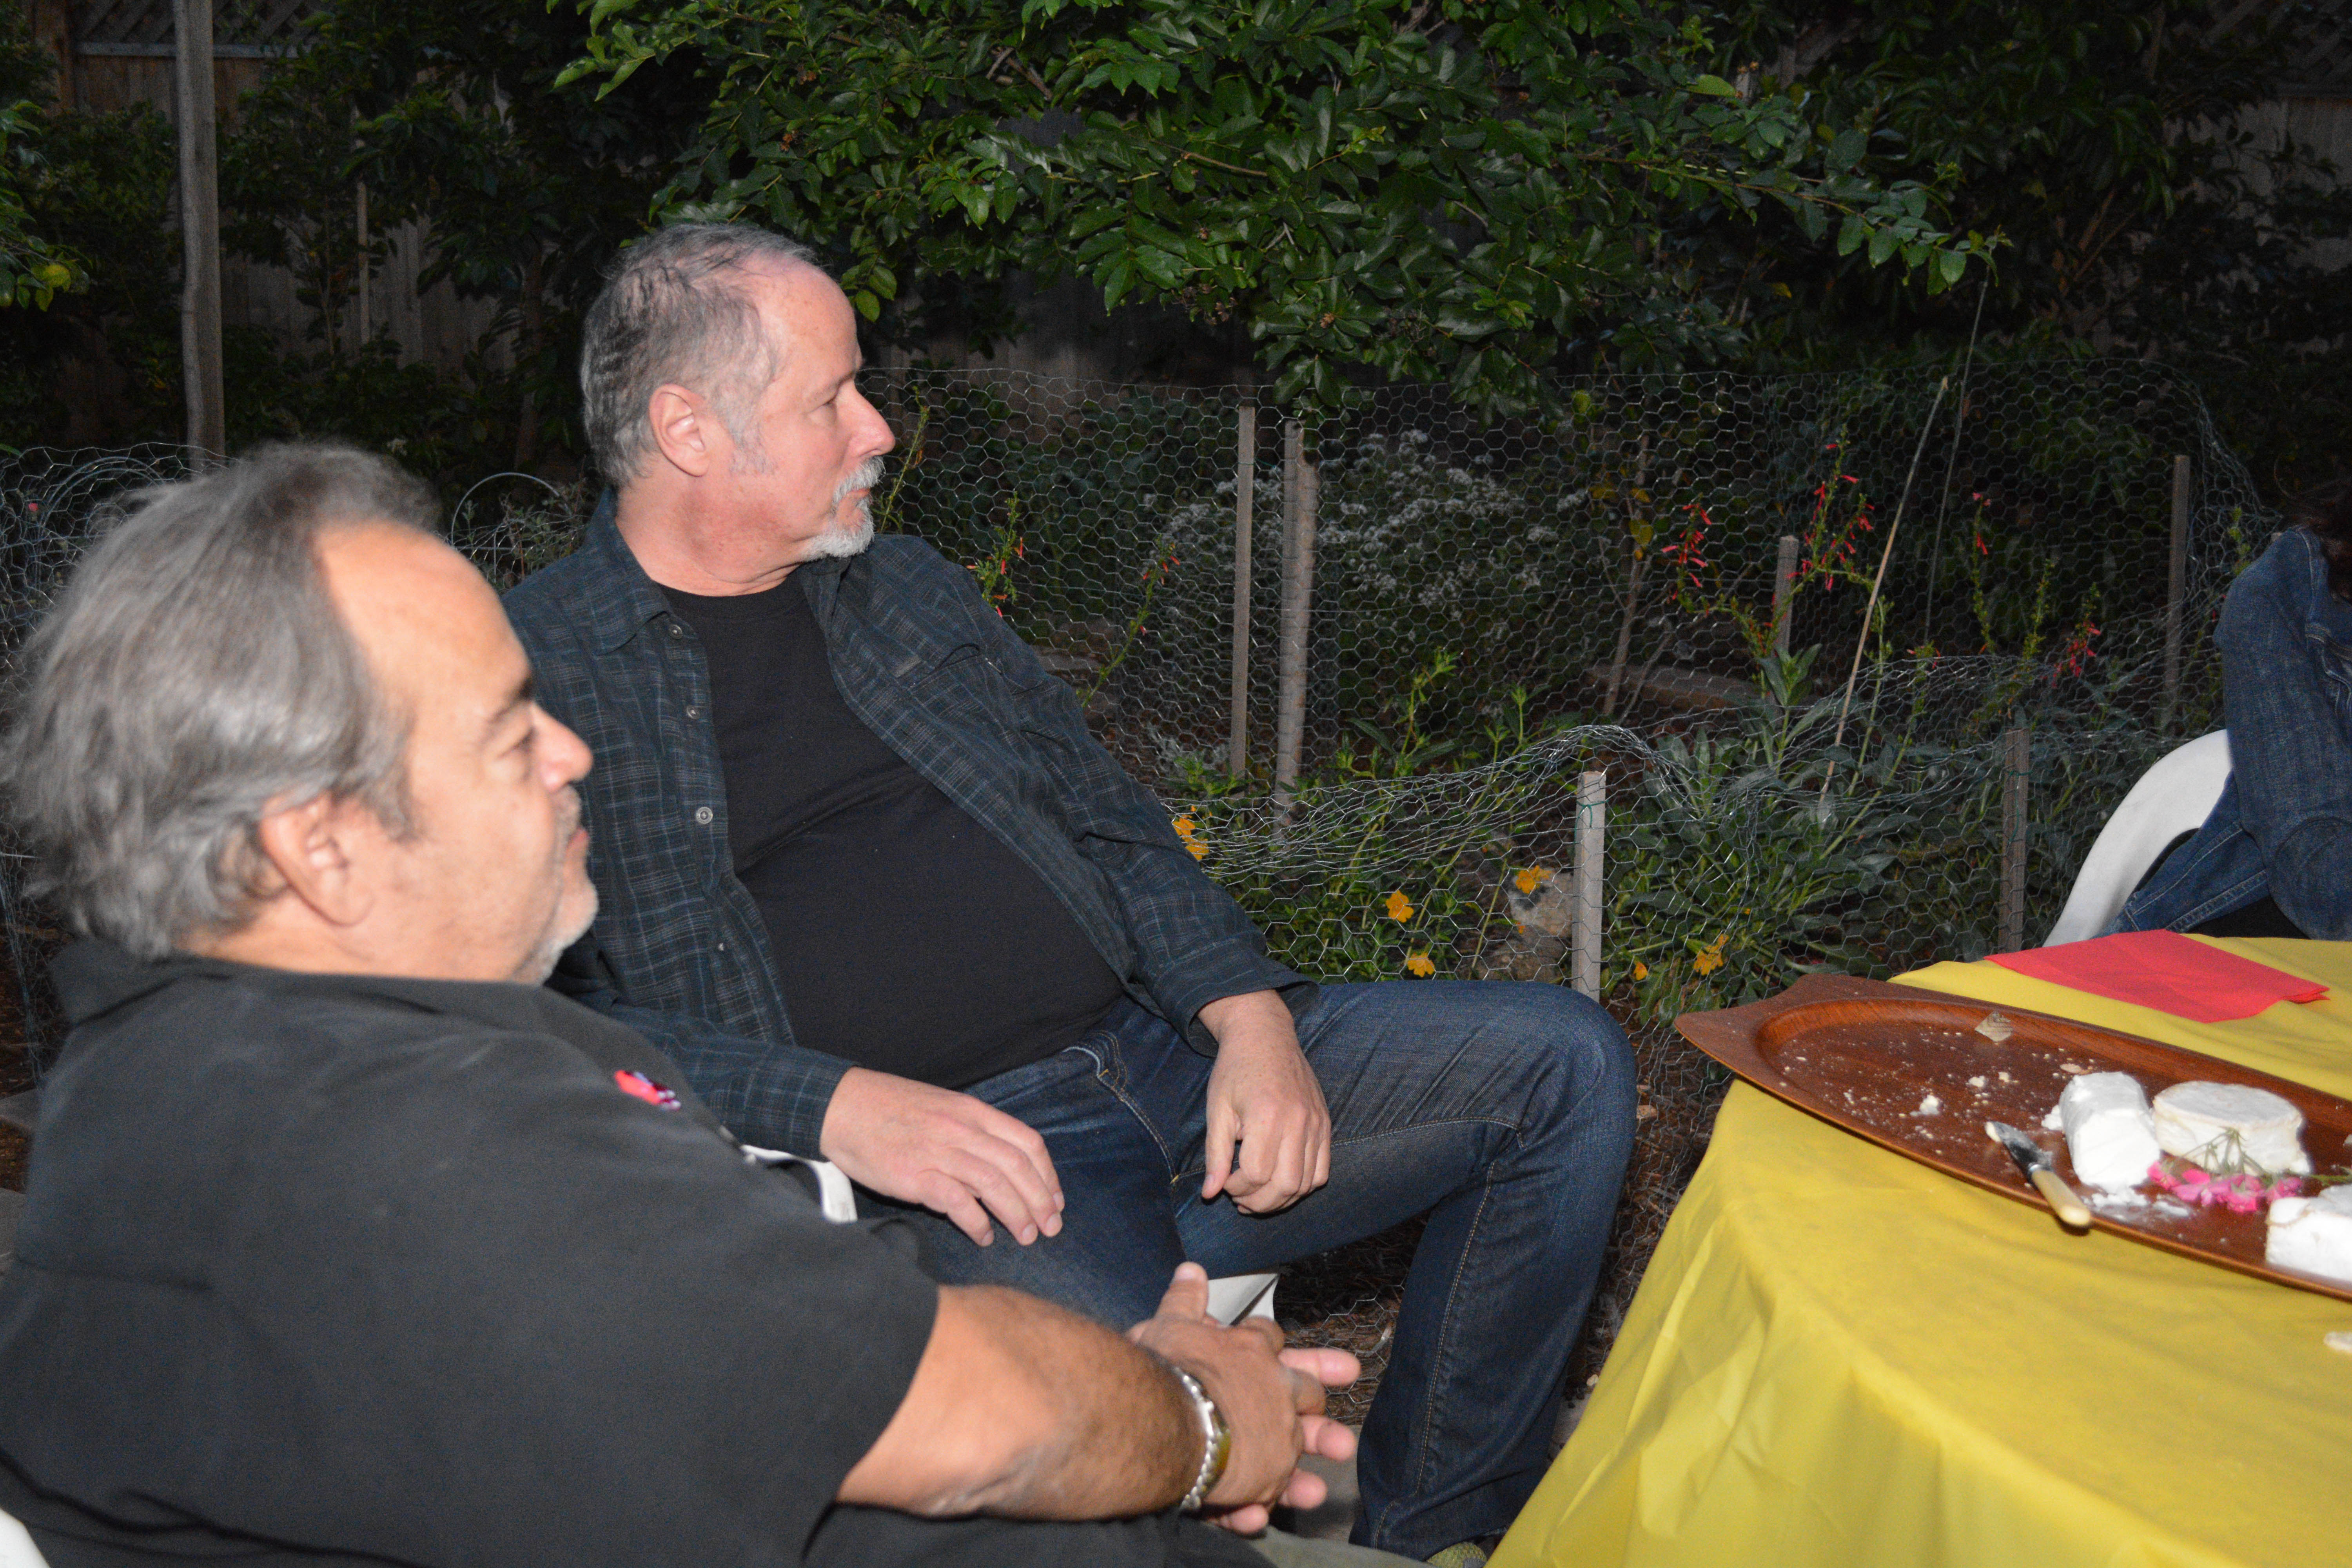
man, people, ceremony